USS Fechteler (DD-870)

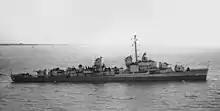
USS "Fechteler" in April 1946.

Her home port was Norfolk, Virginia. "Fechteler" operated with carriers in the Virginia Capes area, and made a brief winter cruise to Argentia, Newfoundland. On 6 January 1947 she sailed from Norfolk for the west coast, and on 26 May sailed from San Diego for her first tour of duty in the Far East. Serving in the occupation, she called at several Chinese ports, as well as at Okinawa, Hong Kong, Yokosuka, and Guam. She returned to San Diego 22 January 1948, to resume west coast training operations.